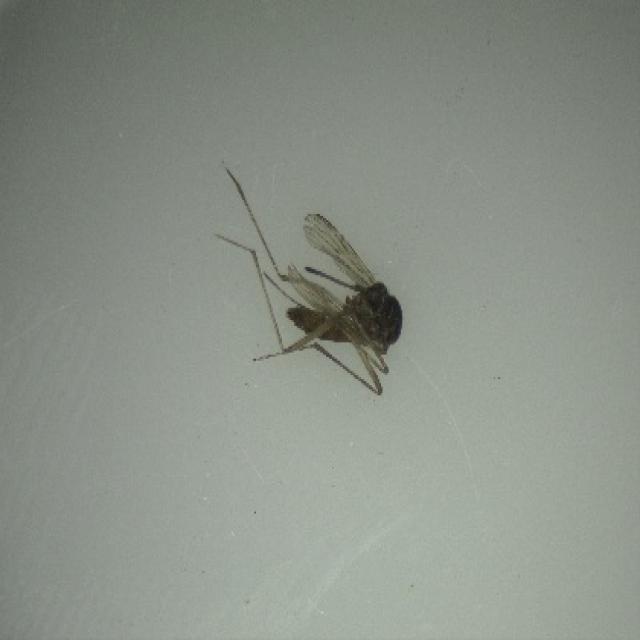
Species: aedes_vexans